Avshar Wine Factory

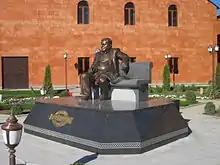
The statue of the factory founder Temur Grigoryan at the entrance to the Avshar winery

The construction of the factory was launched in 1965 and completed in 1968, through the efforts of "Temur Grigoryan". It was operated as a state enterprise wine production unit of the Armenian SSR. At the beginning, the winery was able to process about 500-600 tons of grapes to produce sweet wine. However, the capacity of the Avshar winery was expanded rapidly through Grigoryan's efforts, to reach up to 1,000 tons by the end of 1970.